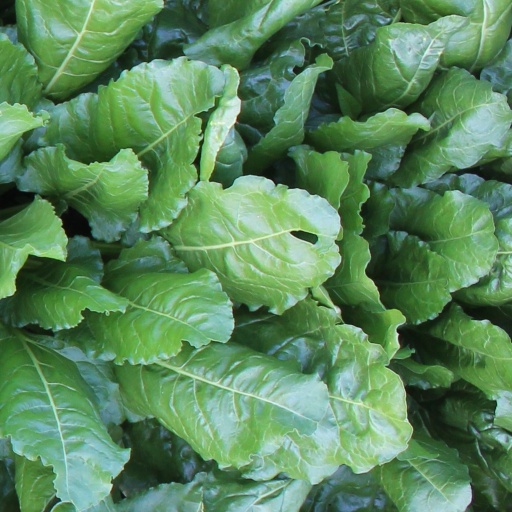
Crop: sugar beet